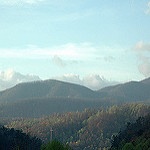
Scene: Outdoor